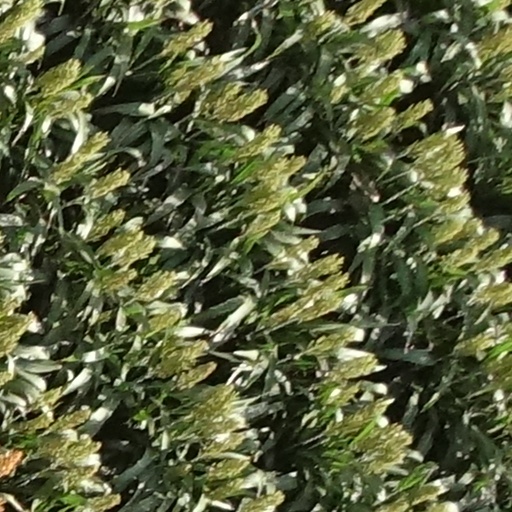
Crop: sorghum